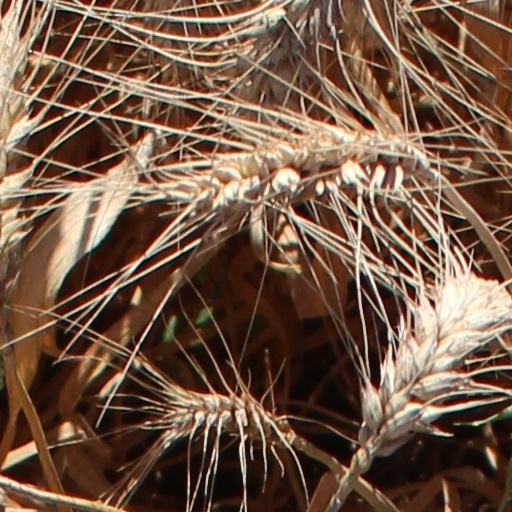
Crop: wheat